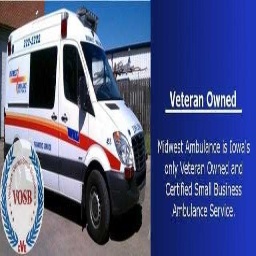
Label: ambulance